Bulletin Place warehouses

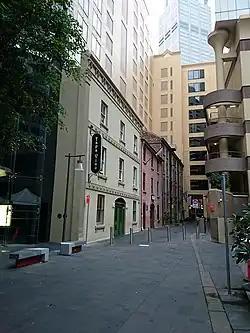
The warehouses, pictured at left in 2014.

The Bulletin Place Warehouses are a series of three heritage-listed former warehouses and now souvenir sales office, commercial offices, health club, storage area, and restaurant located between 6–18 Bulletin Place, in the Sydney central business district in New South Wales, Australia. The warehouses were built from 1880 and have variously been known as the San Francisco Restaurant. The property is privately owned. It was added to the New South Wales State Heritage Register on 2 April 1999.